Cedar Point (Elkin, North Carolina)

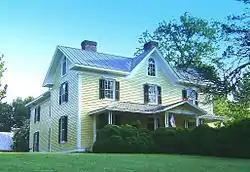
Cedar Point, July 2010

Cedar Point, also known as the Richard Gwyn House and Richard Gwyn Franklin House, is a historic home located at Elkin, Surry County, North Carolina. It was built about 1840, and is a two-story, three-bay, Greek Revival style frame I-house. It has a two-story rear ell and rests on a brick pier foundation. It features a one-story, hip-roofed front porch with overhanging boxed eaves. It was built by Richard Gwyn (1796-1881), known as "Elkin's Founding Father."